Japan Air Lines Flight 2

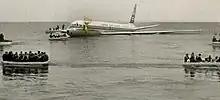
Another view of the aircraft in the water

The cloud ceiling was and there was little contrast between the sky and the calm waters of the bay. As a result, during the final descent, the too-low altitude was not recognized in time to correct it before hitting the water. Asoh had set his minimum descent altitude alert to ; the alert was triggered by the radio altimeter, as the pressure altimeter was reading at the time; as Asoh checked for runway lights, First Officer Hazen called out visual updates: "[we are] breaking out of the overcast — I cannot see the runway light — we are too low — pull up, pull up". Asoh later stated that he realized the plane was too low once he spotted the water after the plane broke through the fog with an air speed of . He grabbed the control stick to gain altitude and advanced the throttles in anticipation of having to abort the landing and perform a go-around, but the plane's main landing gear had already struck the water, first right then left, approximately short of runway 28L. The plane landed in the water at approximately 9:24:25 a.m. (1724:25 UTC). Passenger Walter Dunbar recalled "We came in alongside the mountains and went into thick fog. The next thing I knew, we were about one foot off the water. She hit, skipped twice, then nosed up."